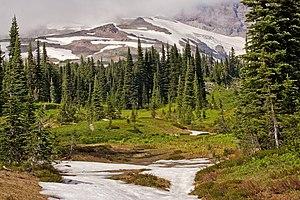
La chaîne des Cascades est une chaîne de montagnes s'étendant face à la côte ouest de l'Amérique du Nord, entre les États de Californie, de l'Oregon et de Washington aux États-Unis et la province de Colombie-Britannique au Canada. Elle comprend une partie de l'arc volcanique des Cascades dont les volcans mont Rainier, qui constitue le point culminant de la chaîne du haut de ses 4 392 mètres d'altitude dominant la métropole de Seattle, et mont Saint Helens qui a subi une éruption en 1980. Cet arc volcanique, toujours actif, commence sa formation il y a 36 millions d'années à la suite de la subduction de la plaque Juan de Fuca sous la plaque nord-américaine. Les risques liés au volcanisme demeurent importants.
Le parc national du mont Rainier est un parc national américain situé dans l'État de Washington dans le Nord-Ouest des États-Unis.